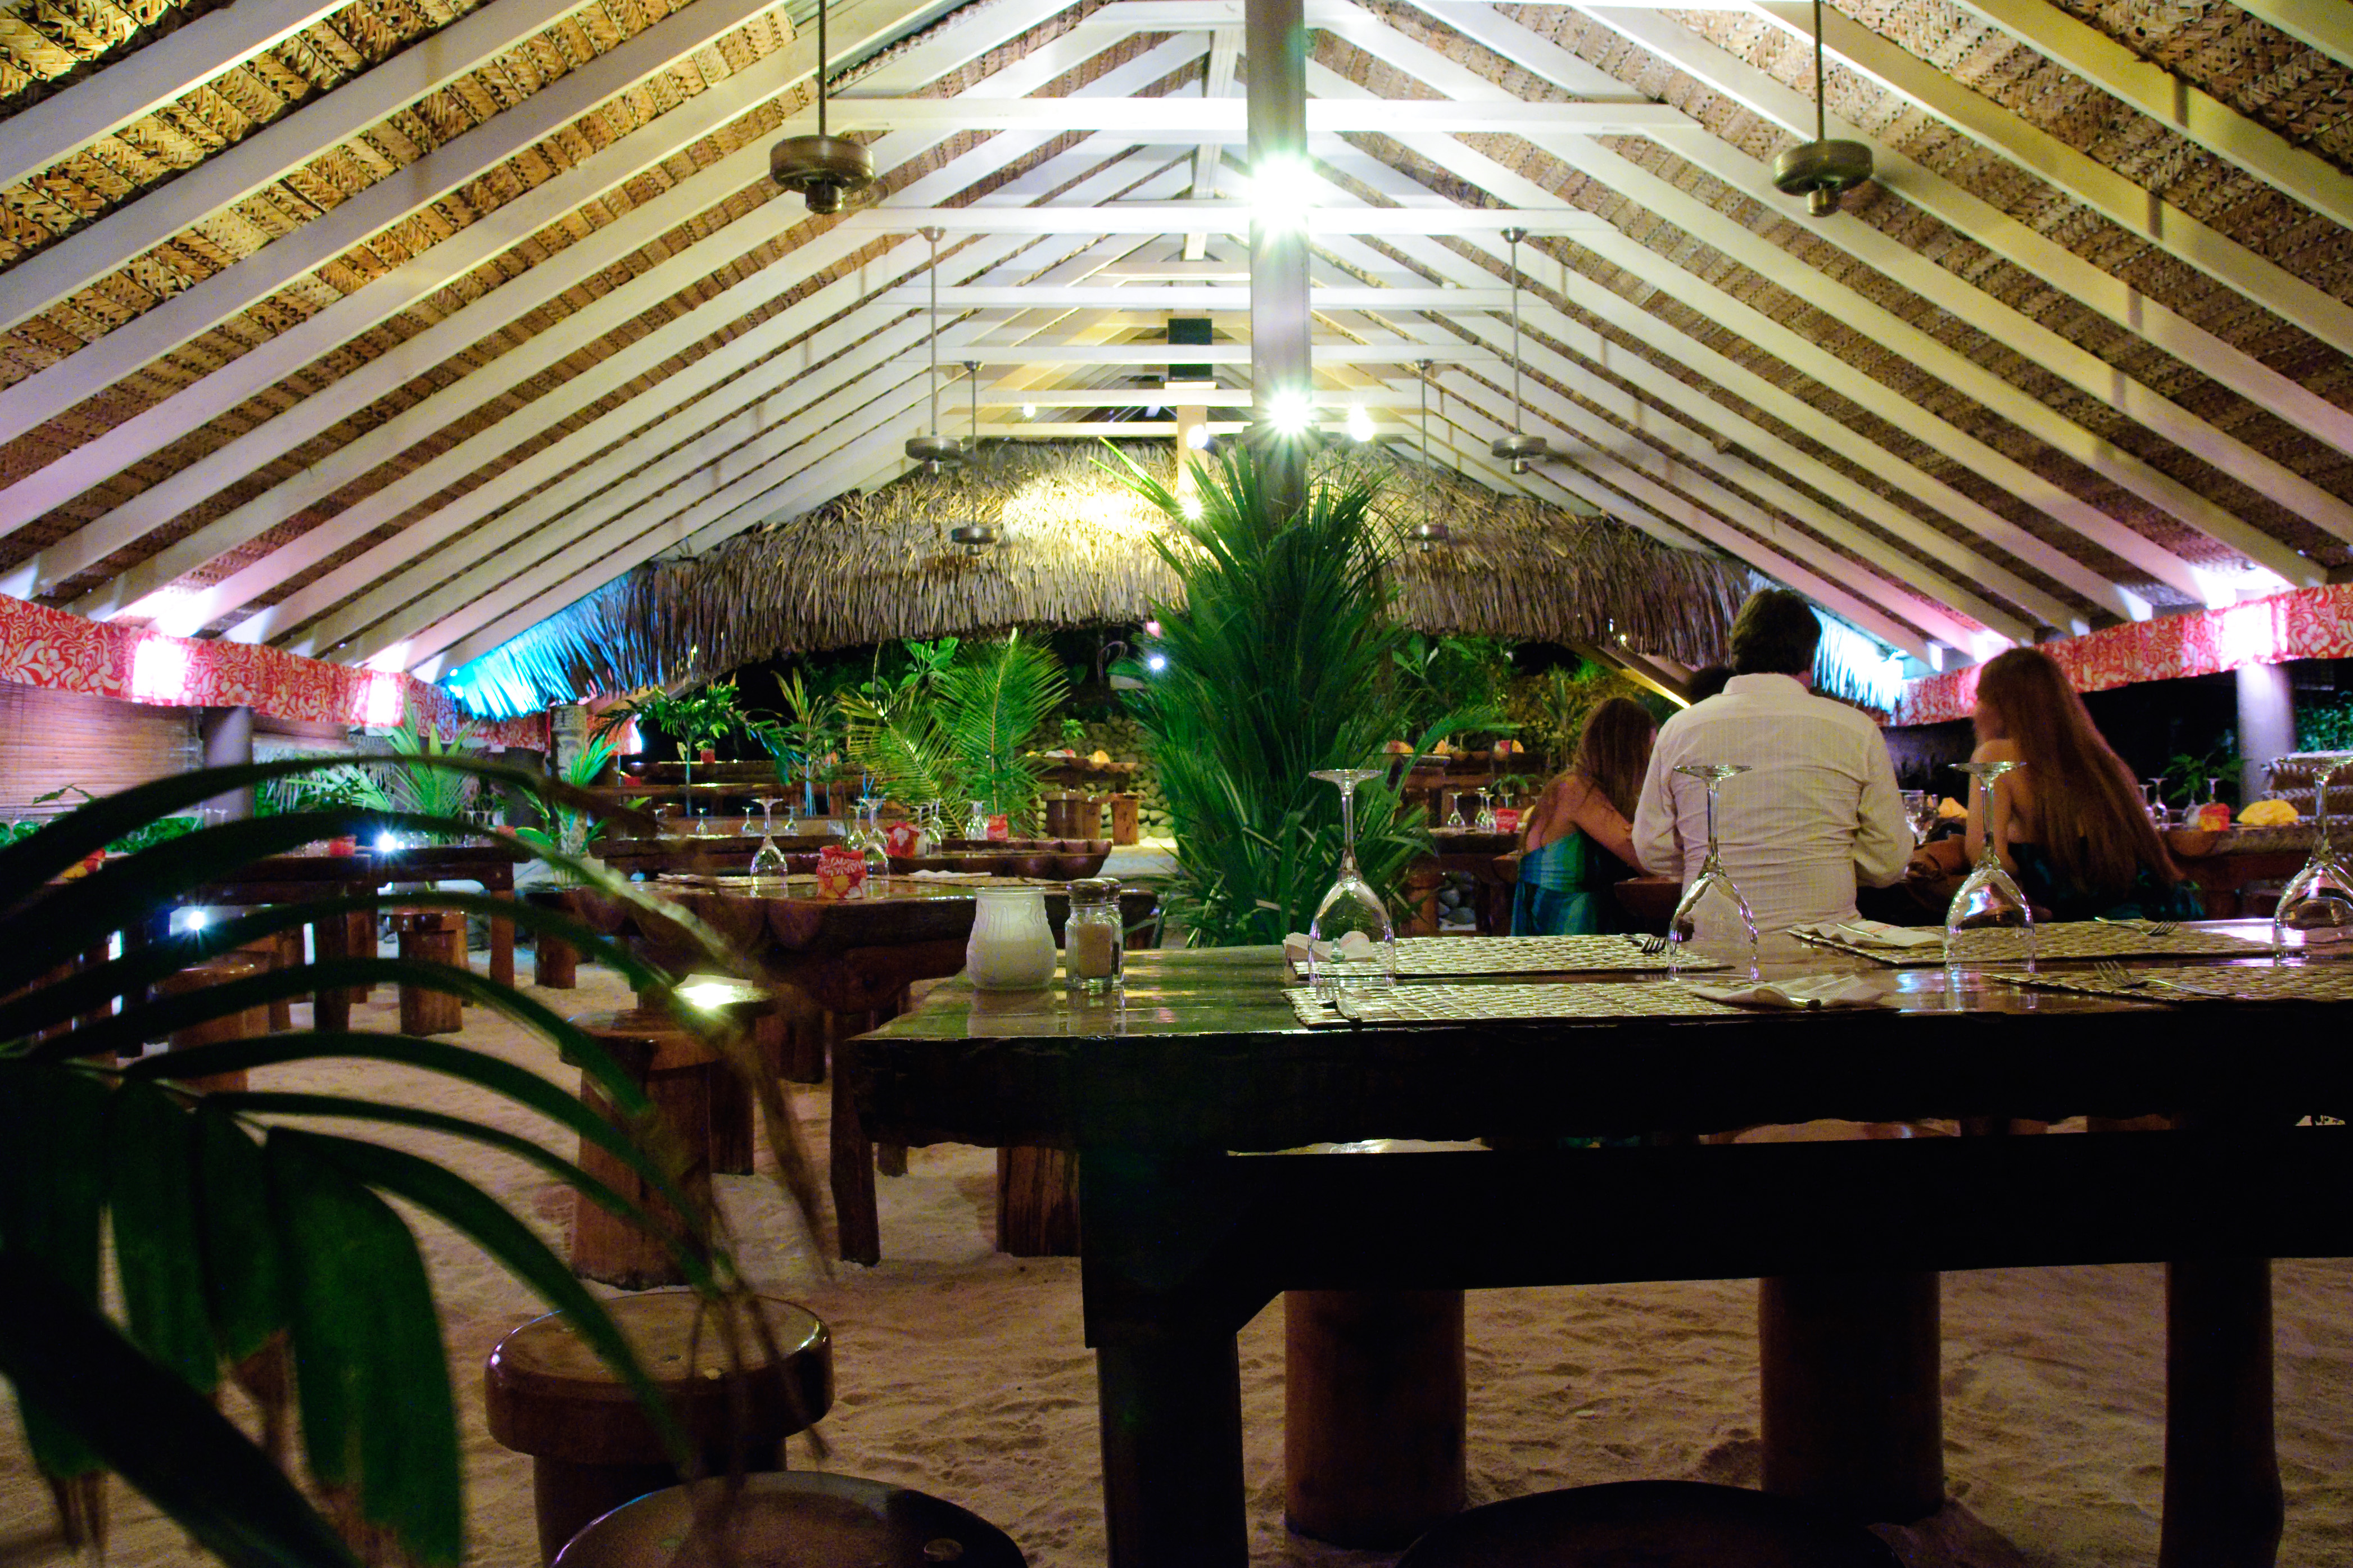
restaurant, bar, meal, nikon, resort, d300, polinesia